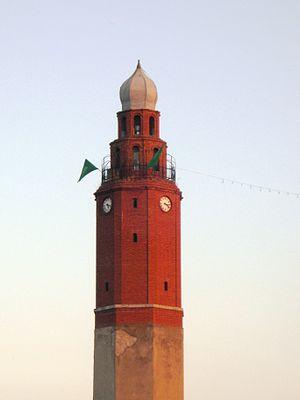
Skopje est la capitale et la plus grande ville de la Macédoine du Nord. Elle compte aujourd'hui un peu plus de 500 000 habitants, soit le tiers de la population totale du pays, dont une forte minorité d'Albanais et des communautés turque et rom. Seule métropole nord-macédonienne, elle concentre la majeure partie des fonctions administratives, économiques et culturelles du pays. Elle est située sur un important carrefour routier des Balkans, entre l'Égée et le Danube, et l'Adriatique et la mer Noire, et vit principalement de l'industrie métallurgique, agroalimentaire et textile.